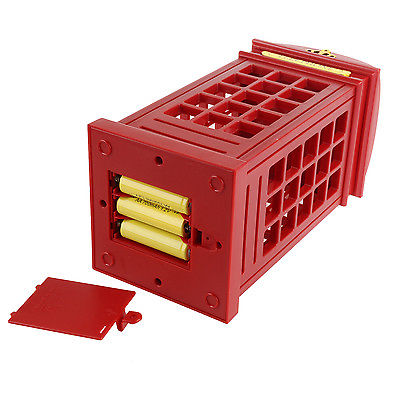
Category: lamp